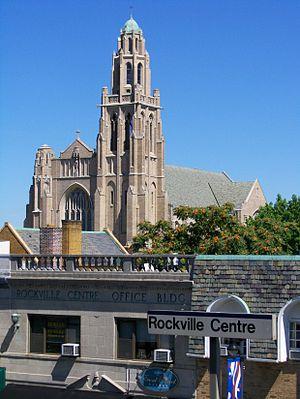
John Oliver Barres, né le 20 septembre 1960 à Larchmont, est un prélat américain, évêque de Rockville Centre depuis 2016, après avoir été évêque d'Allentown. Il appartient à l'Opus Dei. En plus de son anglais natal, il parle couramment espagnol, français et italien.